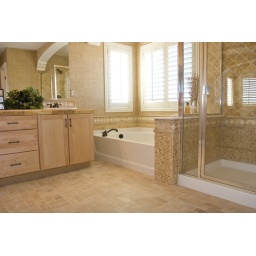
Modern bathroom in a house